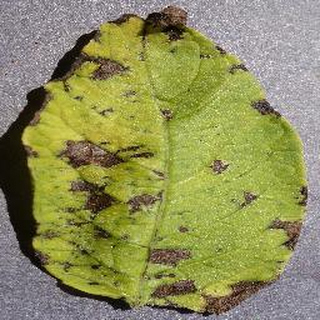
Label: potato_early_blight